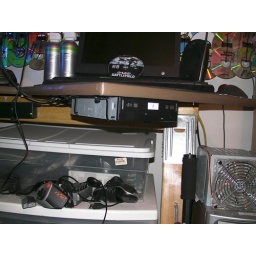
2 DVD burners mounted under the desk on both sides of the keyboard tray